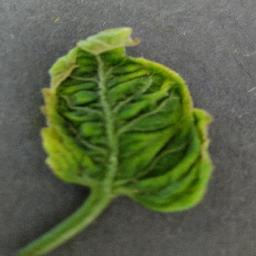
Label: Tomato___Tomato_Yellow_Leaf_Curl_Virus